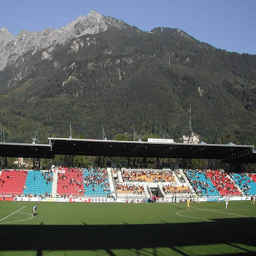
Rheinpark Stadium